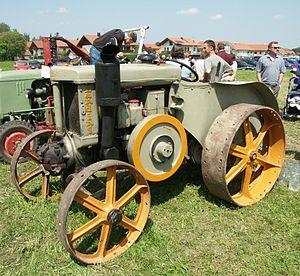
Une locomobile automotrice, une routière à vapeur où un tracteur à vapeur est un machine à vapeur, qui, contrairement à la locomobile ordinaire, peut se déplacer par elle-même.